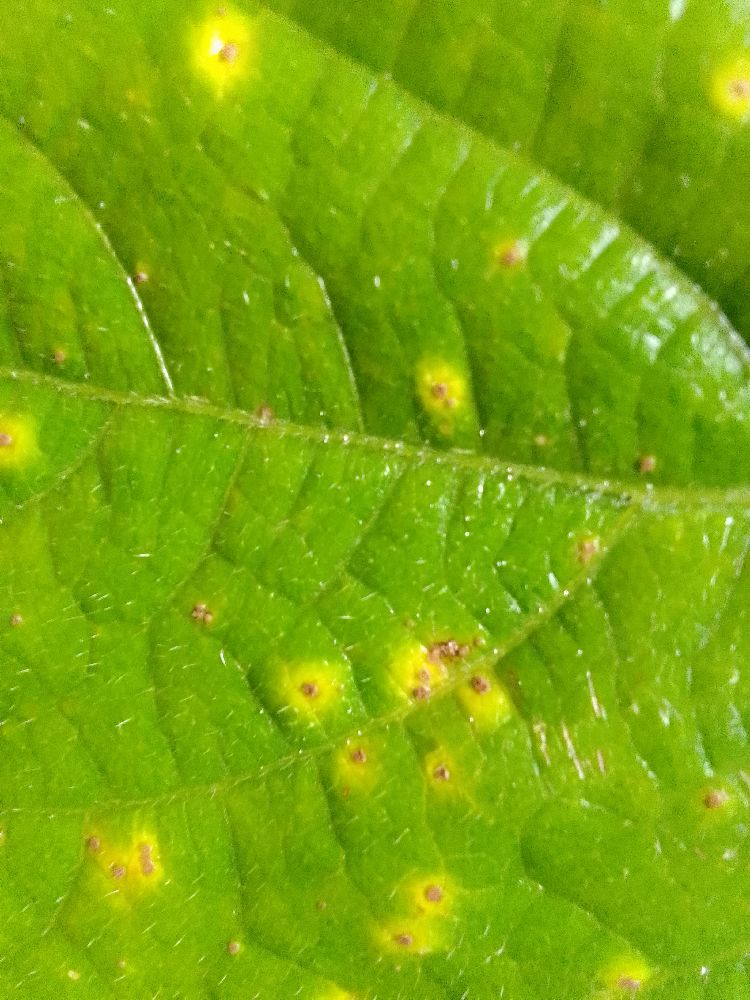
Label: rust